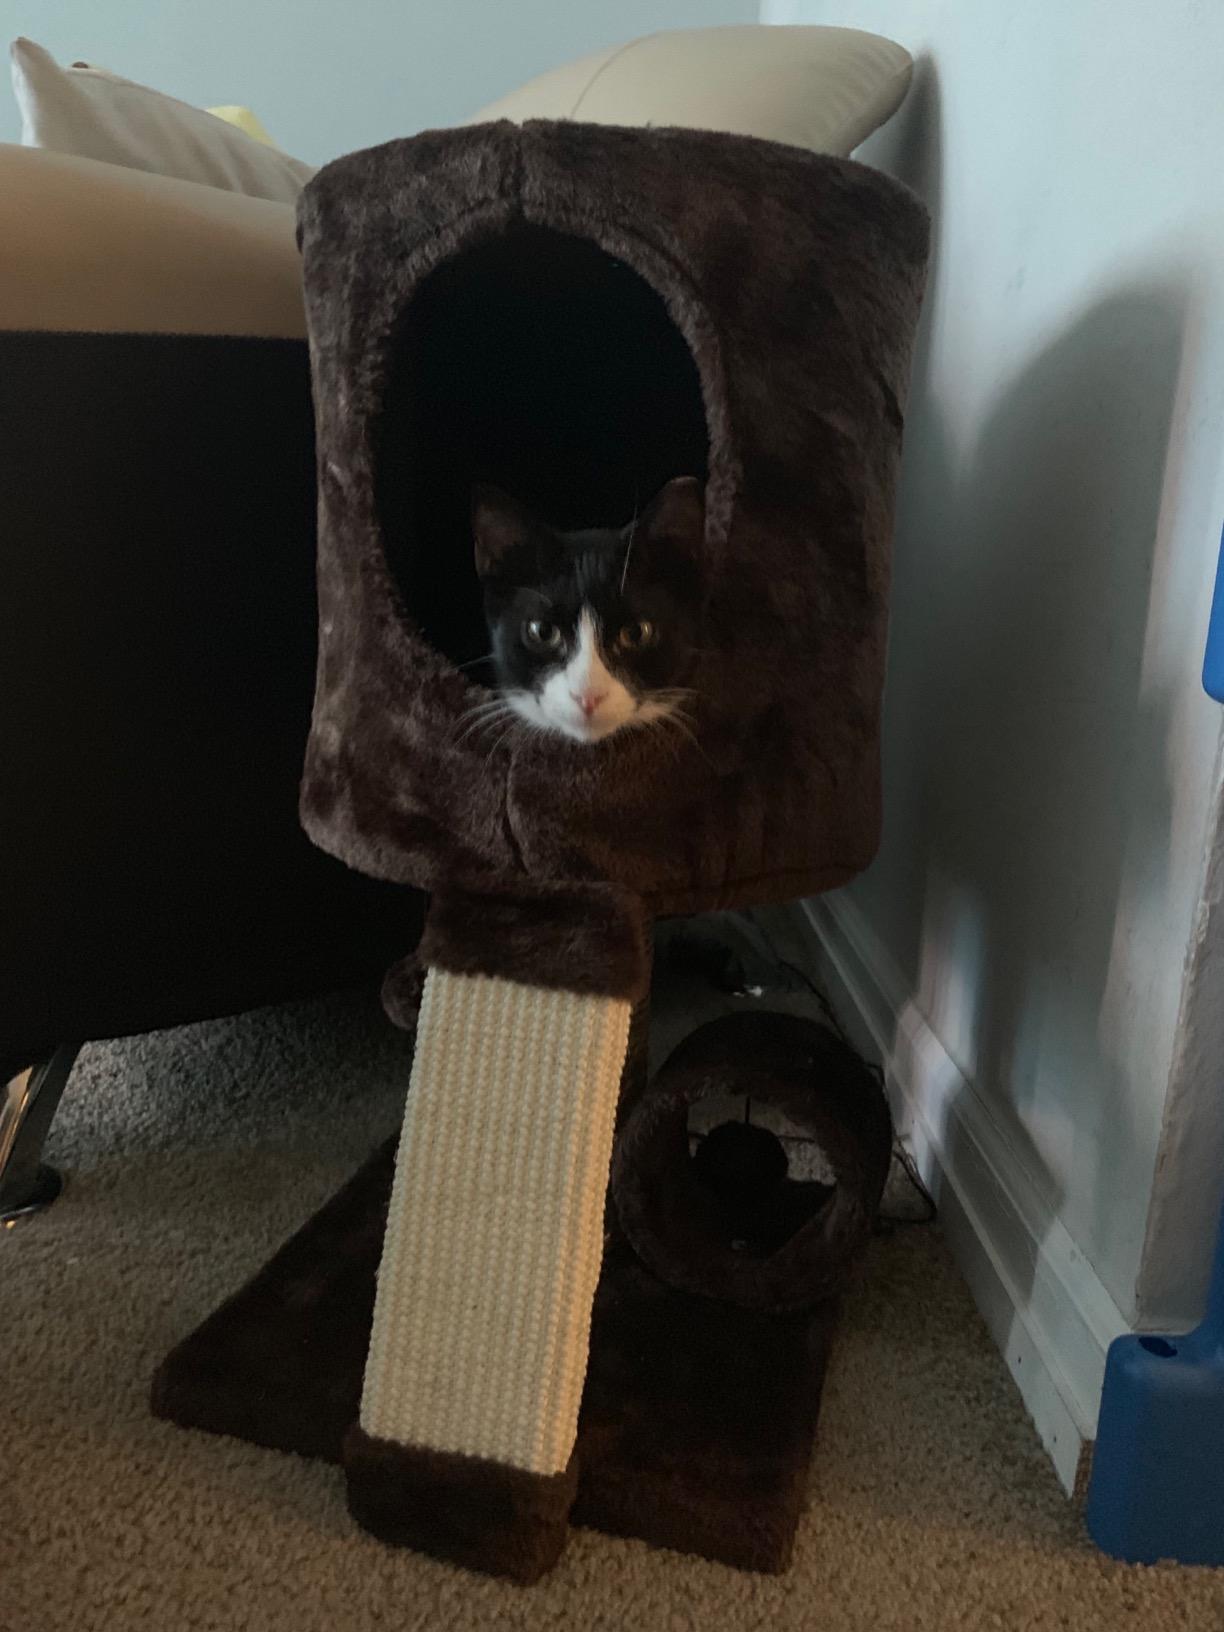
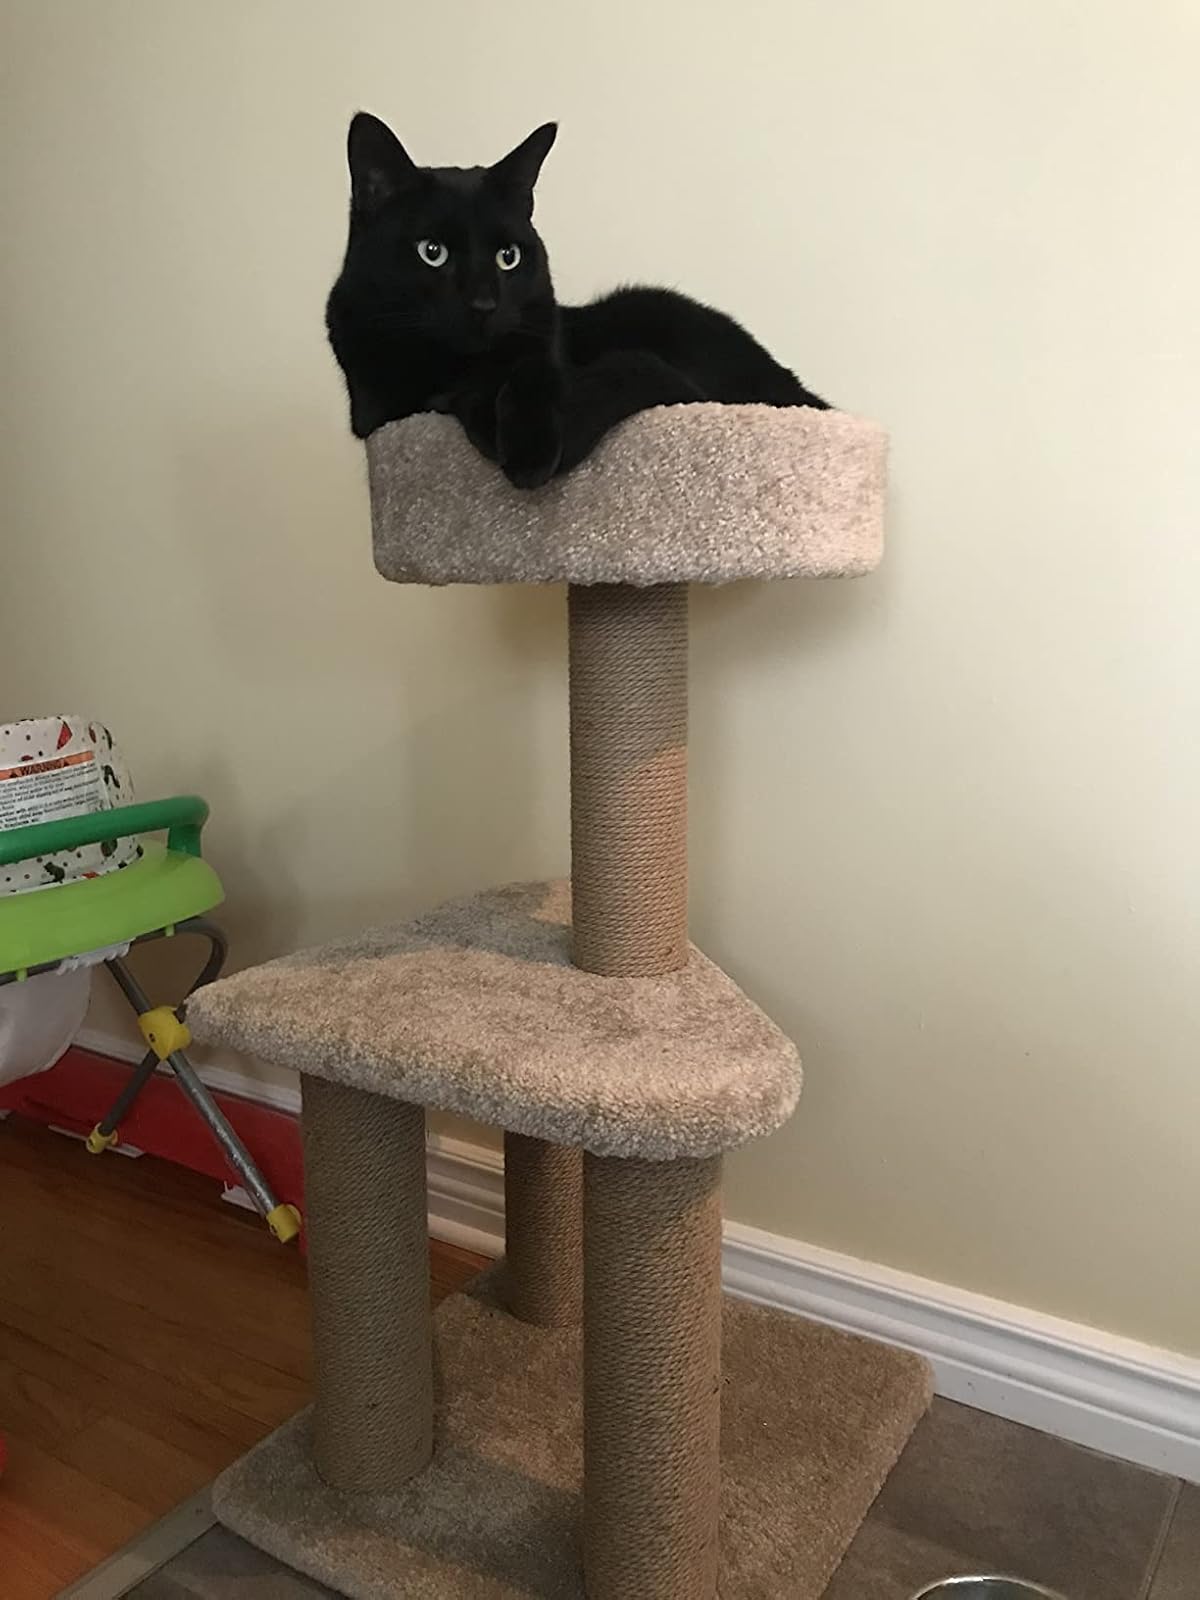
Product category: items_cat tree
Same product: no